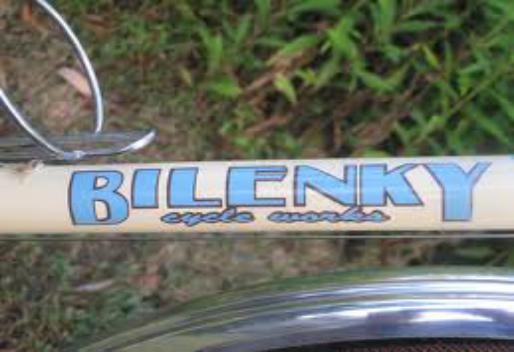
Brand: bilenky
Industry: Transportation